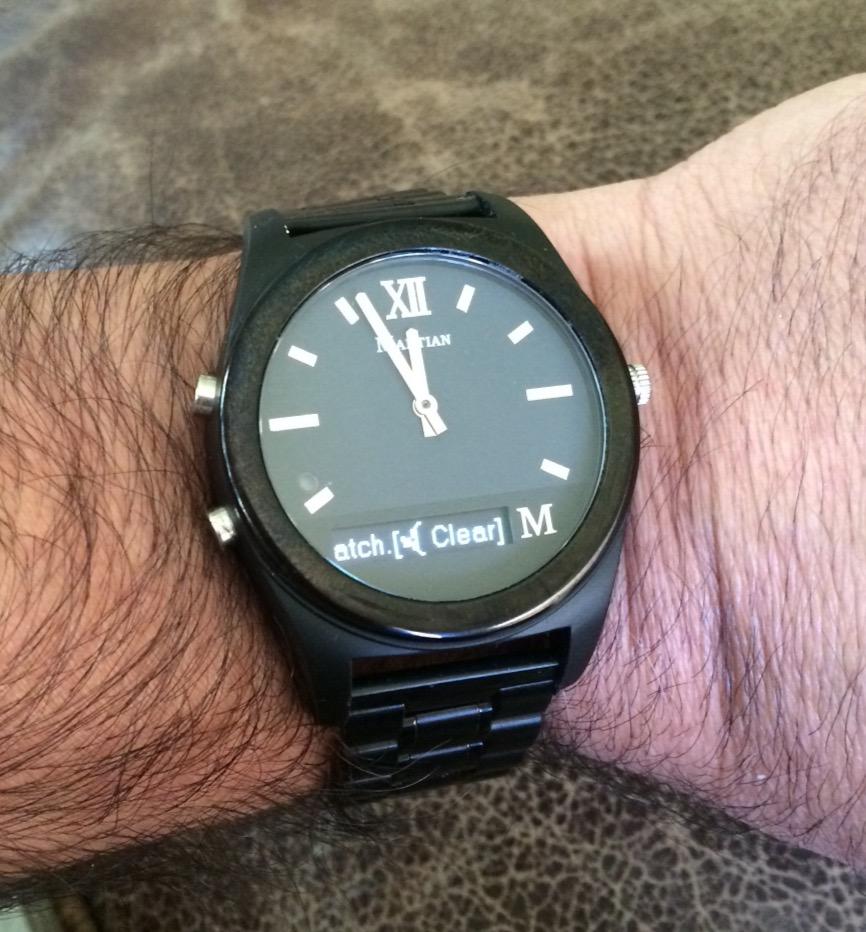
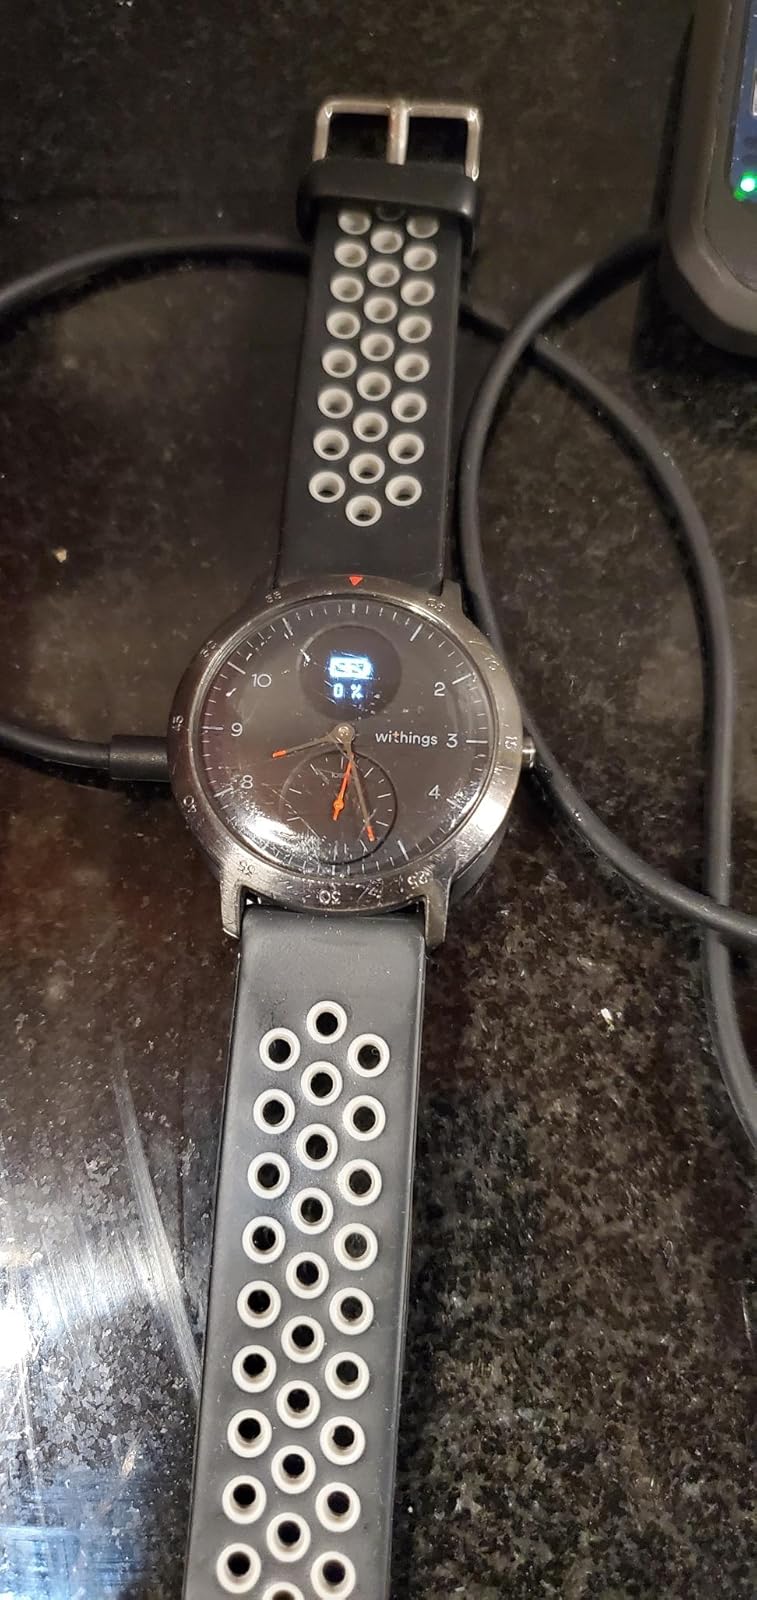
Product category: smartwatch
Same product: no